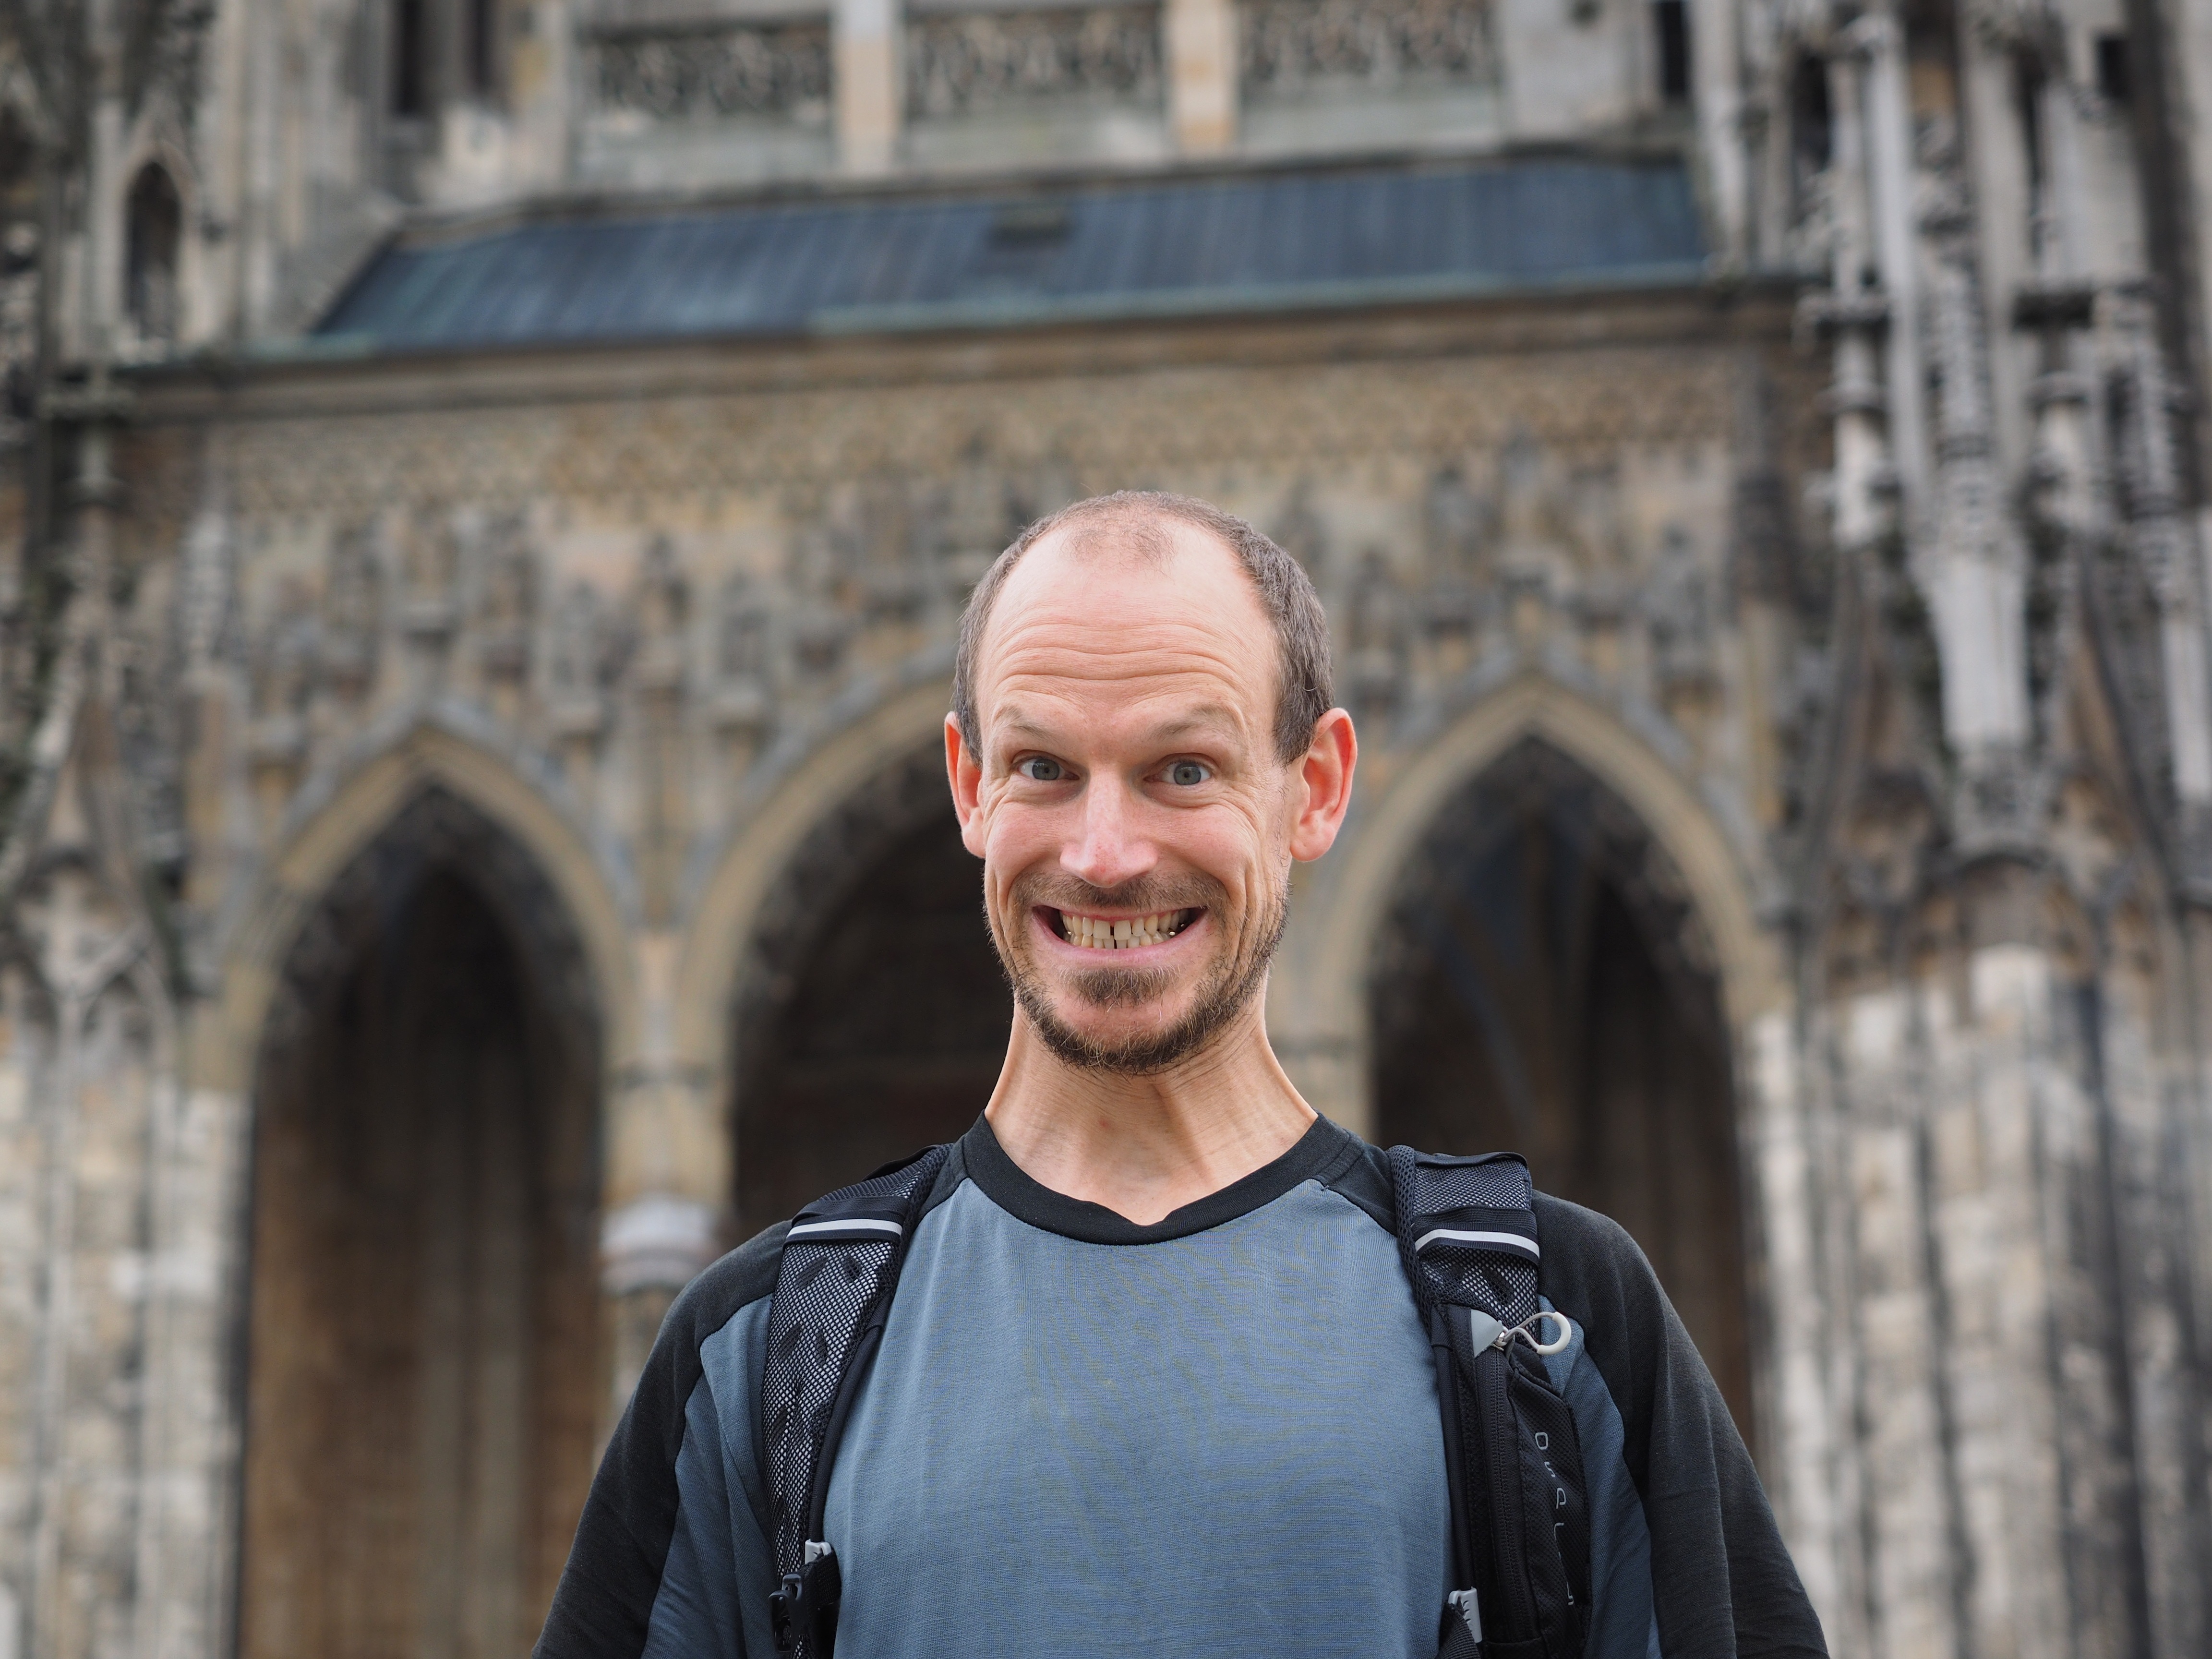
man, person, people, monument, statue, portrait, spring, human, face, fun, temple, photograph, funny, are, fash, making a face, hilarious